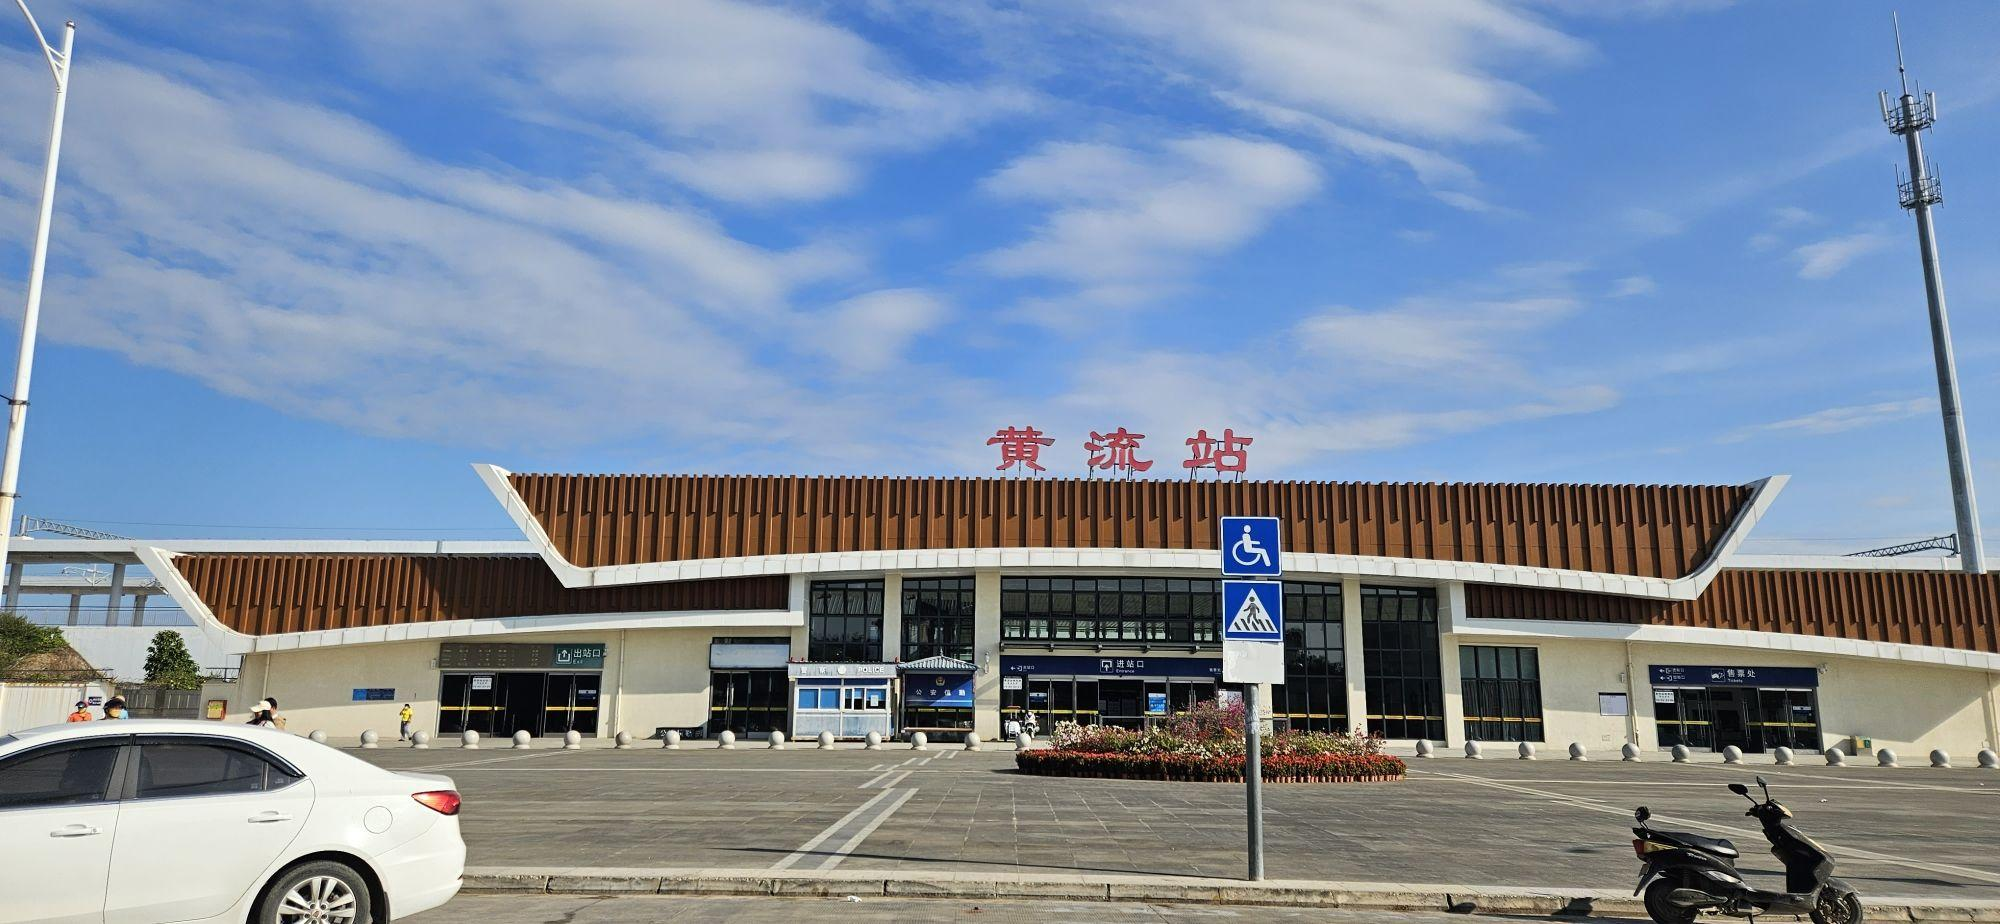
地标名称：黄流站
所在城市：省直辖县级行政区划·乐东黎族自治县